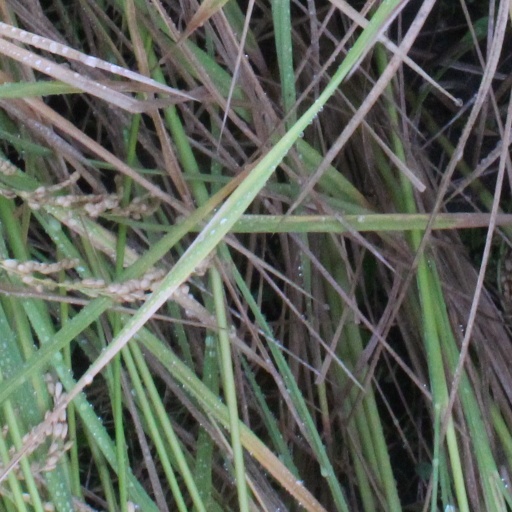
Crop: rice